Alight

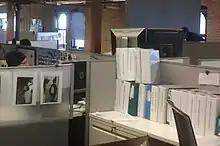
Thick white binders in a cubicle, three people are visible, exposed brick walls

Alight was given an A rating by CharityWatch, a charity watchdog created by the American Institute of Philanthropy to rate non-profit organizations based on the ratio of funds spent on humanitarian aid compared to administrative overhead.